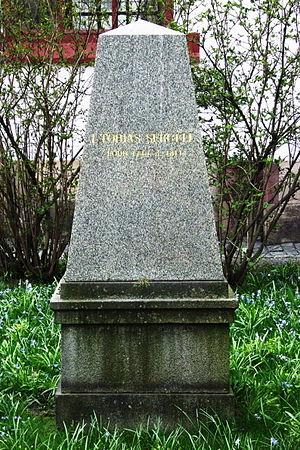
L'église Adolphe-Frédéric est une église du XVIIIᵉ siècle située au centre-ville de Stockholm, la capitale suédoise. Elle est surtout connue pour son cimetière, dans lequel reposent un certain nombre de personnalités, en particulier le Premier ministre Olof Palme.